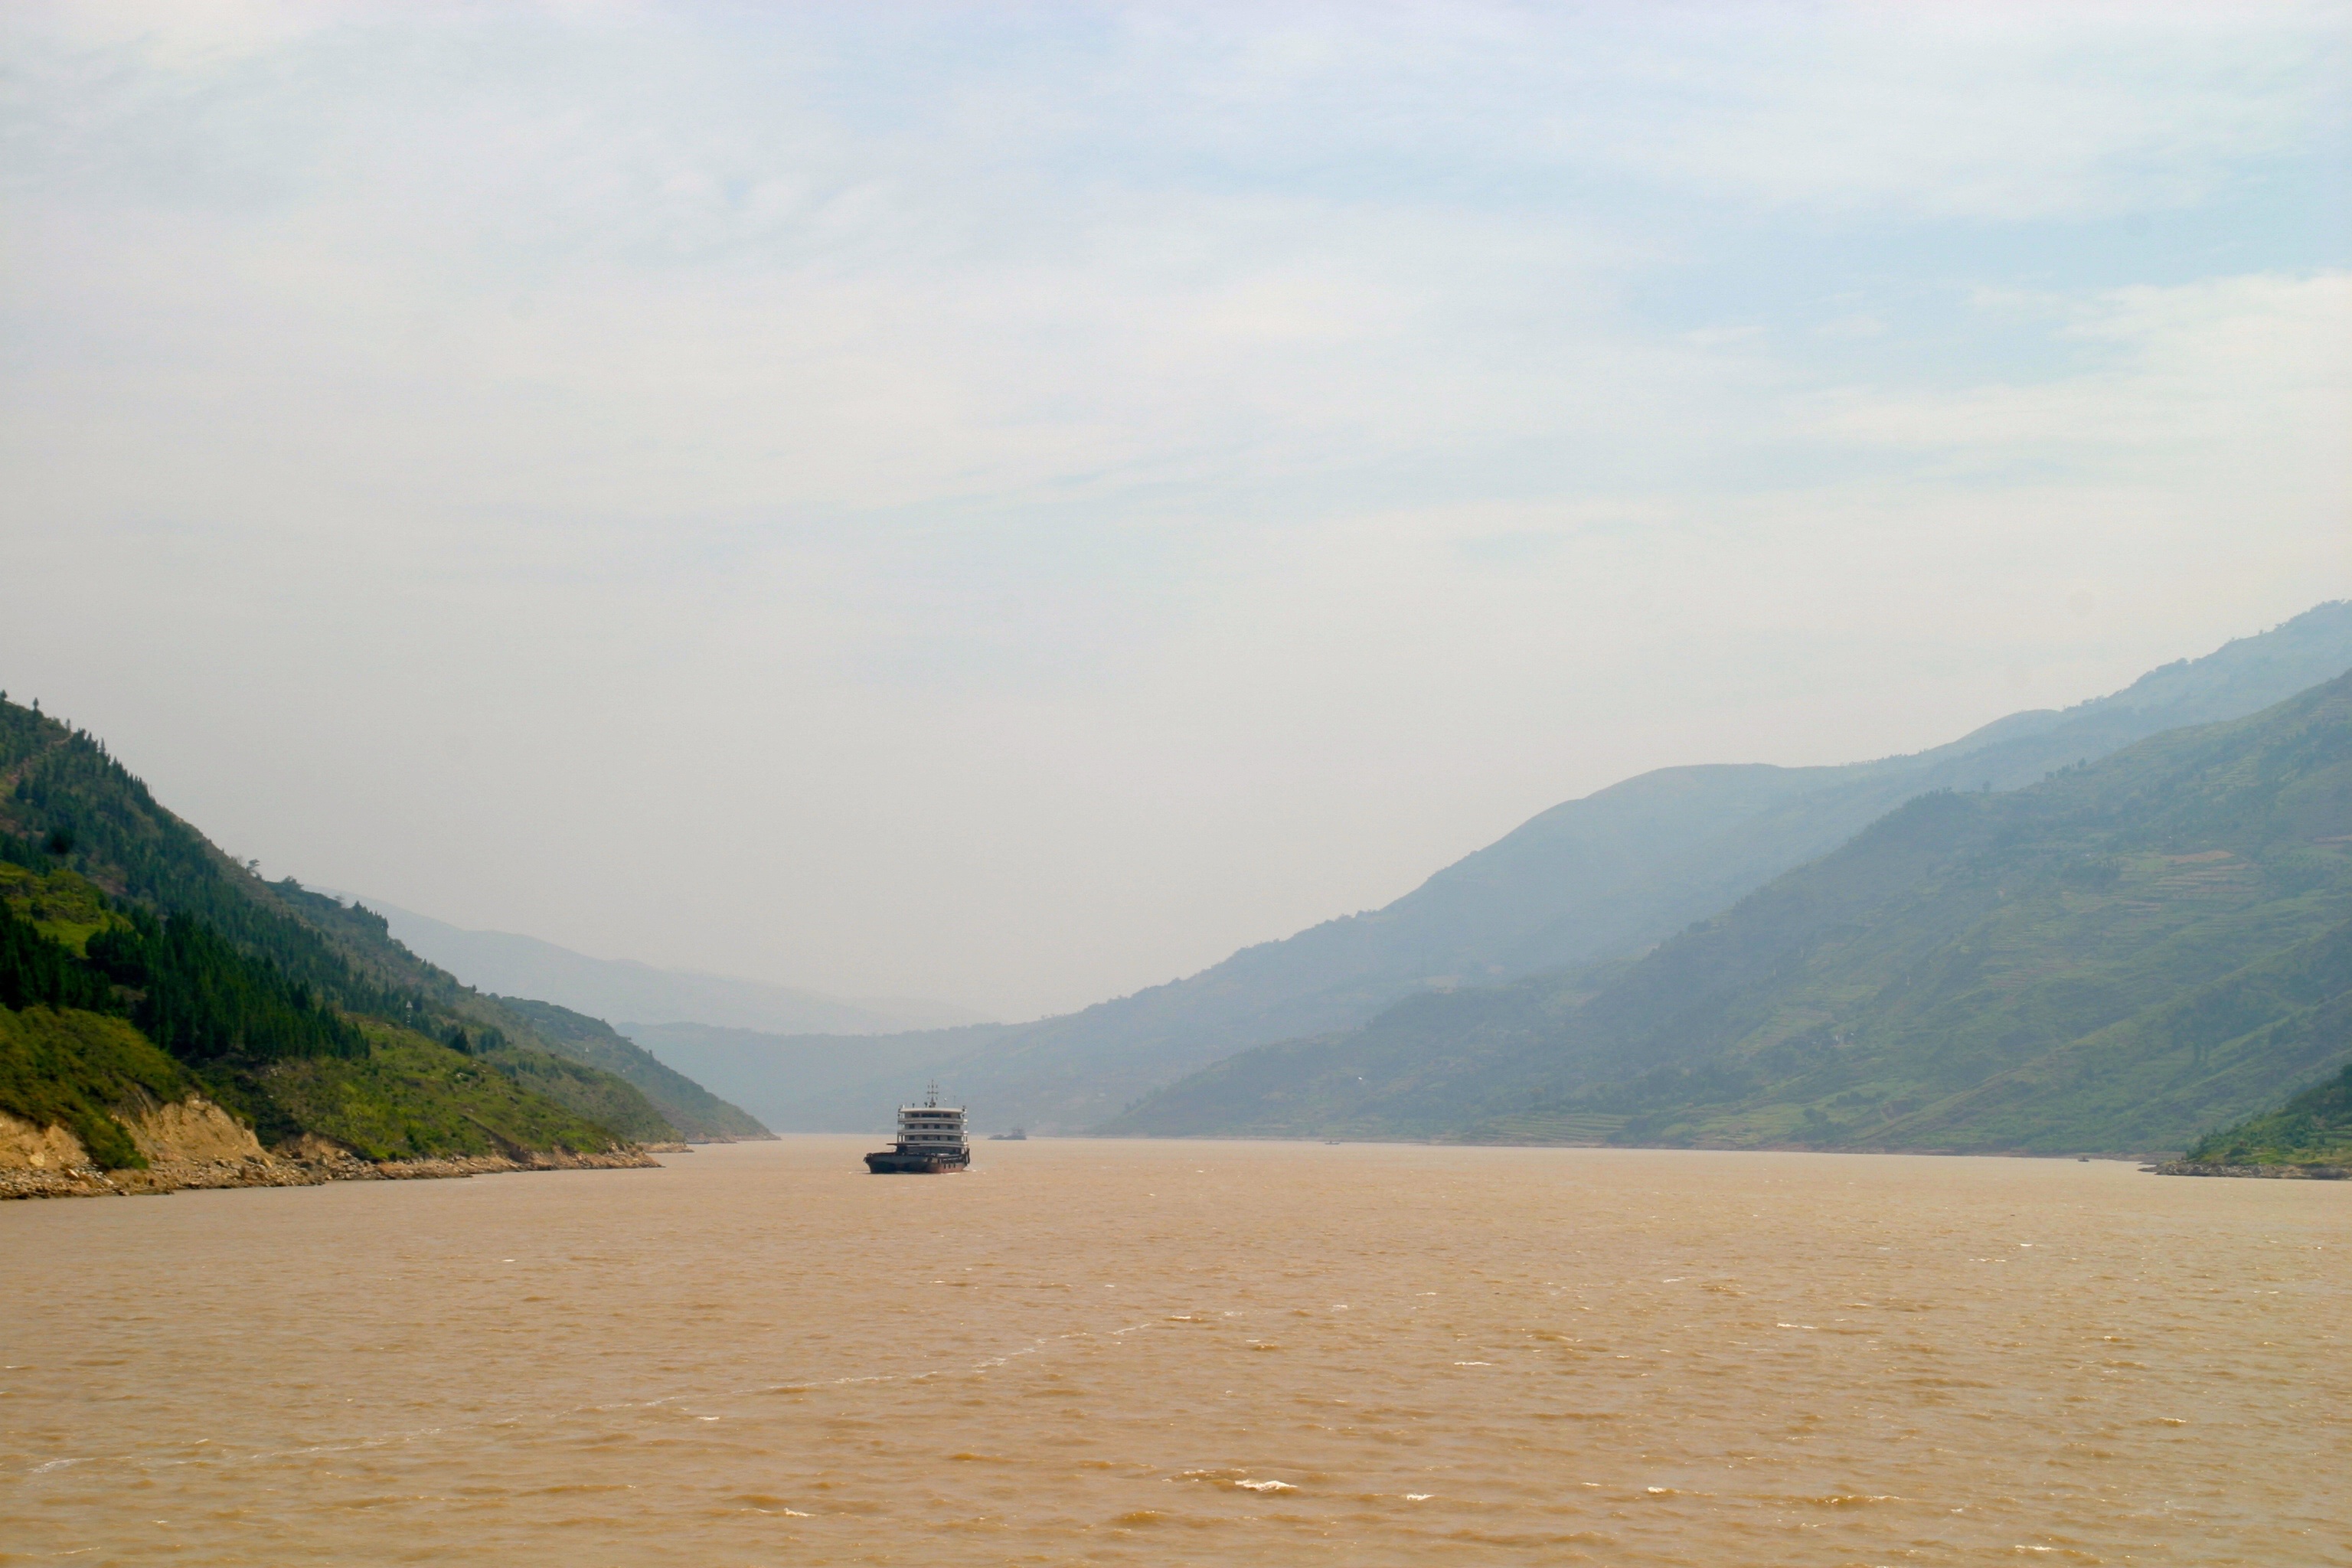
landscape, sea, coast, water, rock, mountain, bridge, lake, river, valley, bay, gorge, canyon, reservoir, body of water, mountains, plateau, china, loch, wadi, landform, water running, yangtze, three gorges